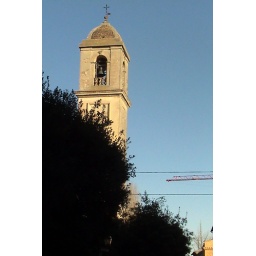
clock tower in the town